Julio Rodríguez

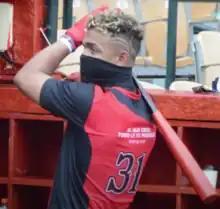
Rodríguez with the Leones del Escogido in 2020

Rodríguez started 2021 with the Everett AquaSox. In June, he was promoted to the Double-A Arkansas Travelers. Rodríguez was selected to play in the All-Star Futures Game. In August 2021, he was ranked as the best Mariners prospect and the second-best prospect in baseball by MLB.com. He missed almost a month of the minor league season due to his participation in the Summer Olympics. In 74 games in 2021, Rodríguez hit .347/.441/.560 with 13 home runs and 21 stolen bases. The Mariners added him to their 40-man roster on November 18 to protect him from the Rule 5 draft. After the 2021 season, he was a consensus top 3 prospect.